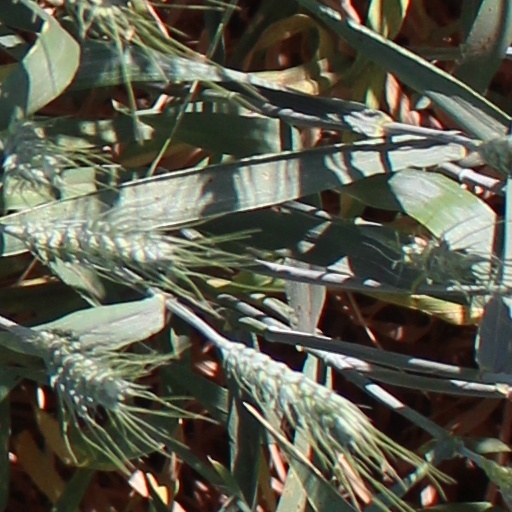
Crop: wheat